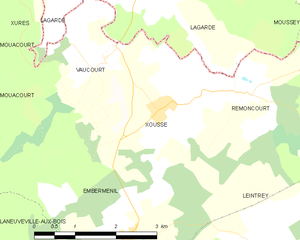
Xousse est une commune française située dans le département de Meurthe-et-Moselle en région Grand Est.